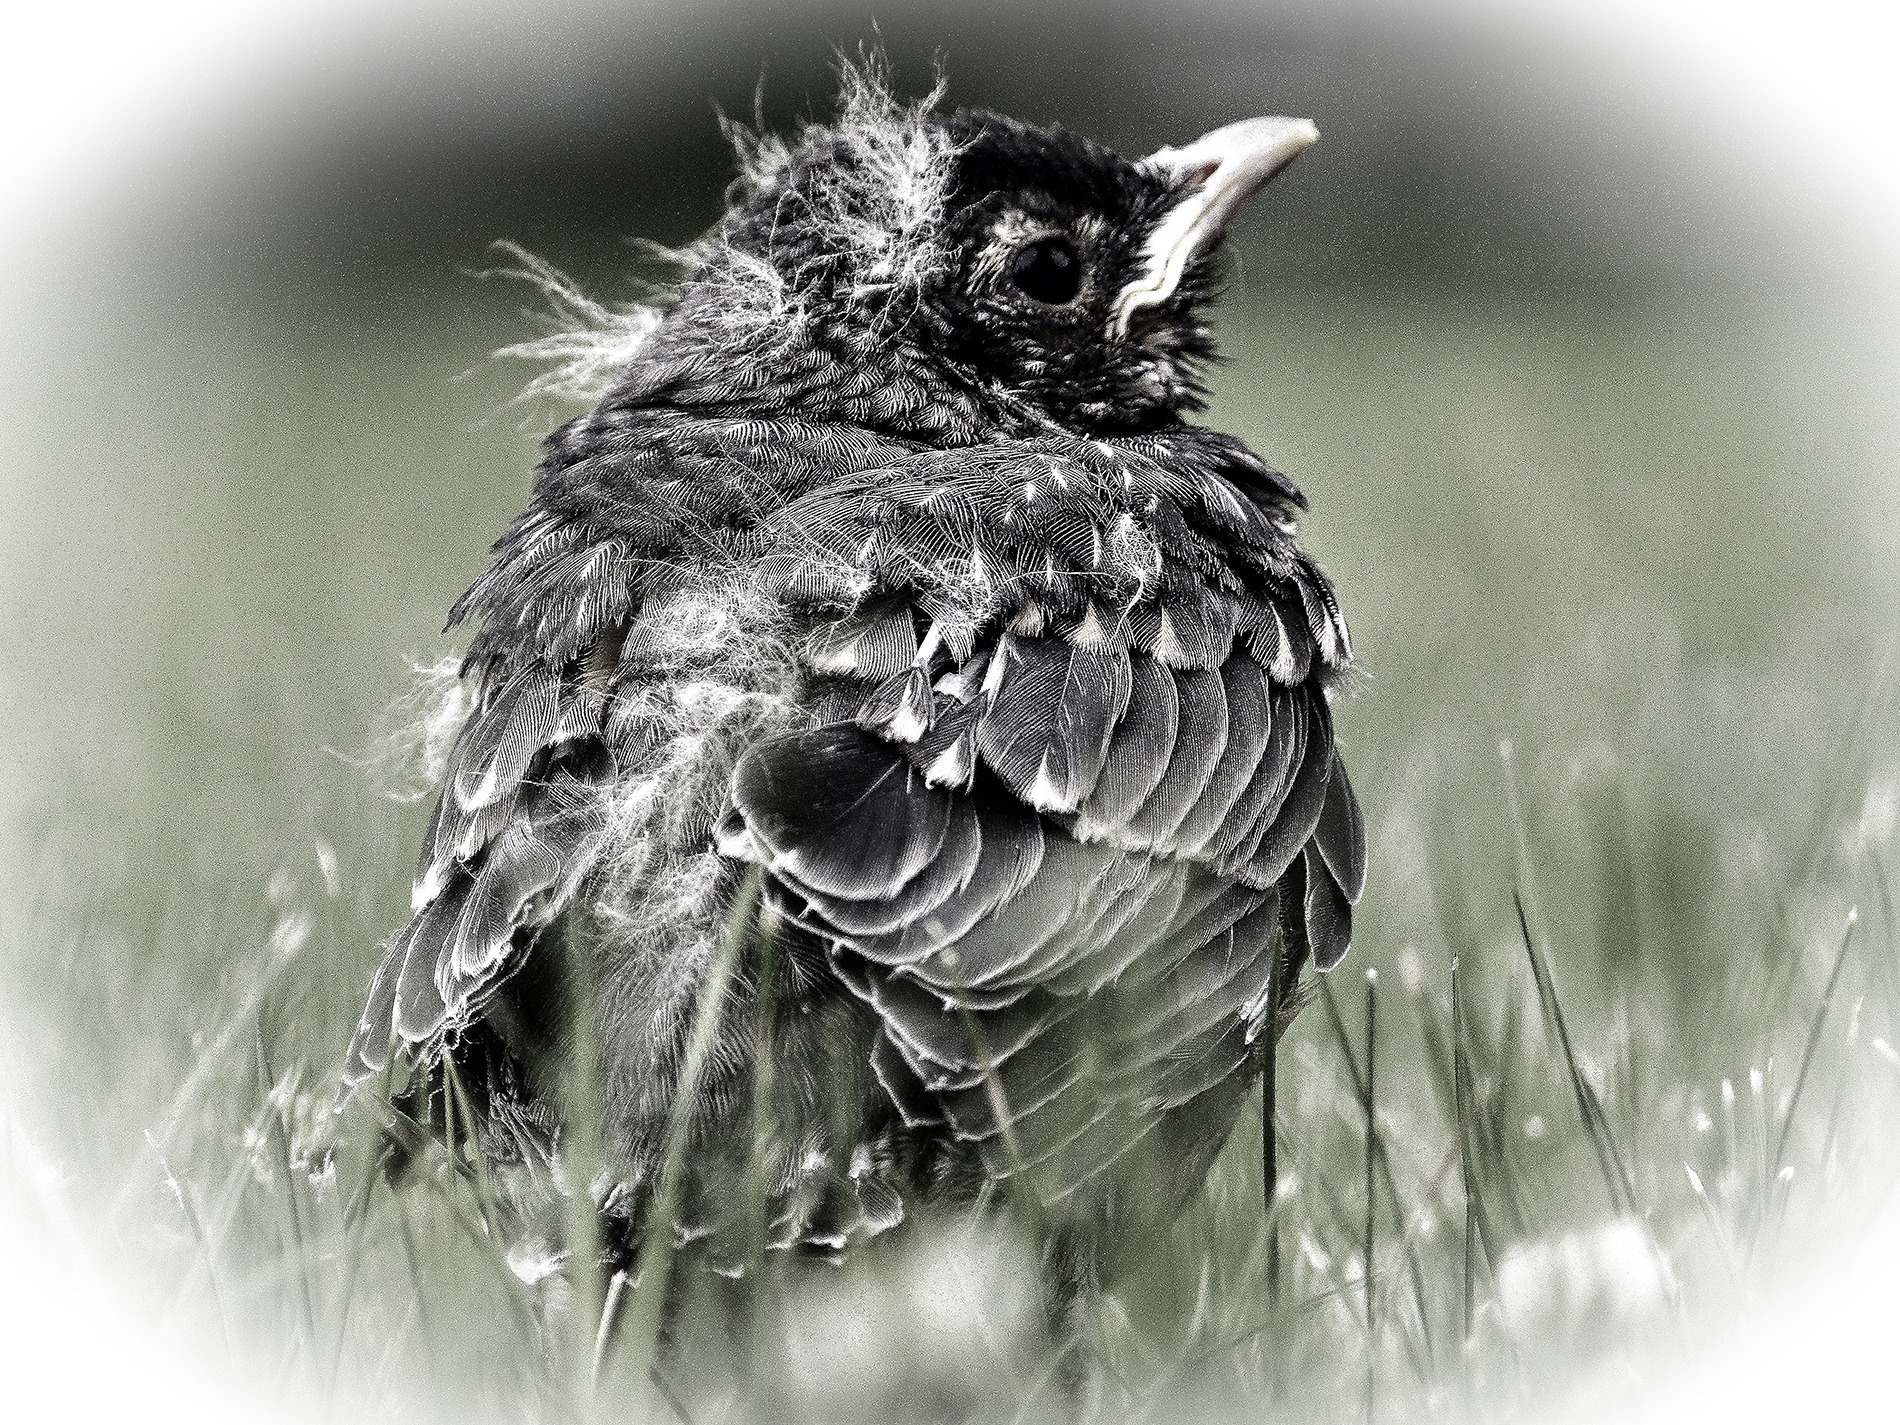
nature, branch, bird, wing, black and white, animal, young, beak, monochrome, fauna, close up, vignette, vertebrate, raven, sparrow, chick, focusing, monochrome photography, perching bird